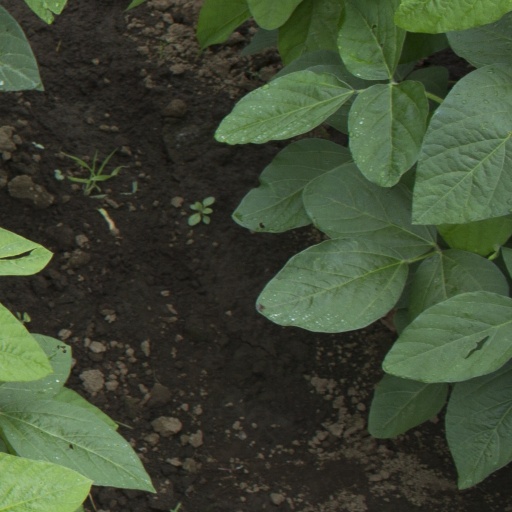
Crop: soybean